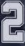
Number: 2